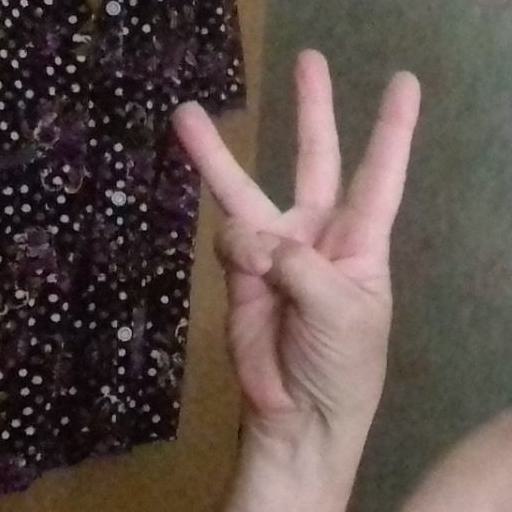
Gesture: three